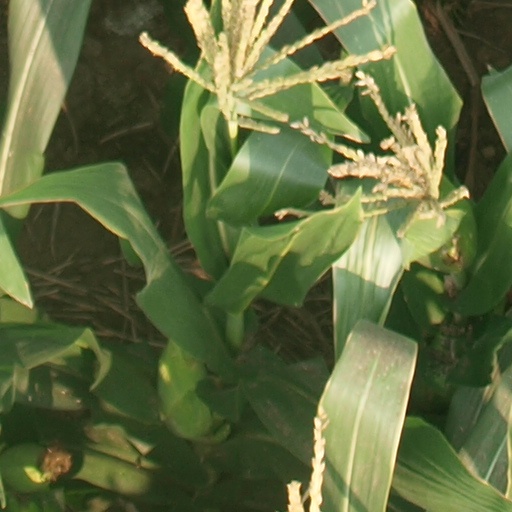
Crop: maize; corn